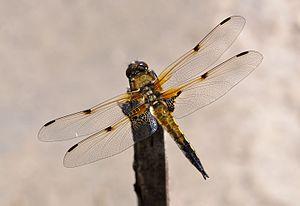
Libellule à quatre taches (Libellula quadrimaculata) mâle à Francfort, Allemagne. Русский: Самец четырёхпятнистой стрекозы (Libellula quadrimaculata). Окрестности Франкфурта-на-Майне, Германия
Le Site de Grand Intérêt Biologique des Viviers, plus connu sous le nom de Terril des Viviers est un ancien site de charbonnage s'étendant à l'est de Gilly, section de la ville de Charleroi.
La libellule à quatre taches, Libellula quadrimaculata, est une espèce d'insectes de l'ordre des odonates et de la famille des Libellulidae.